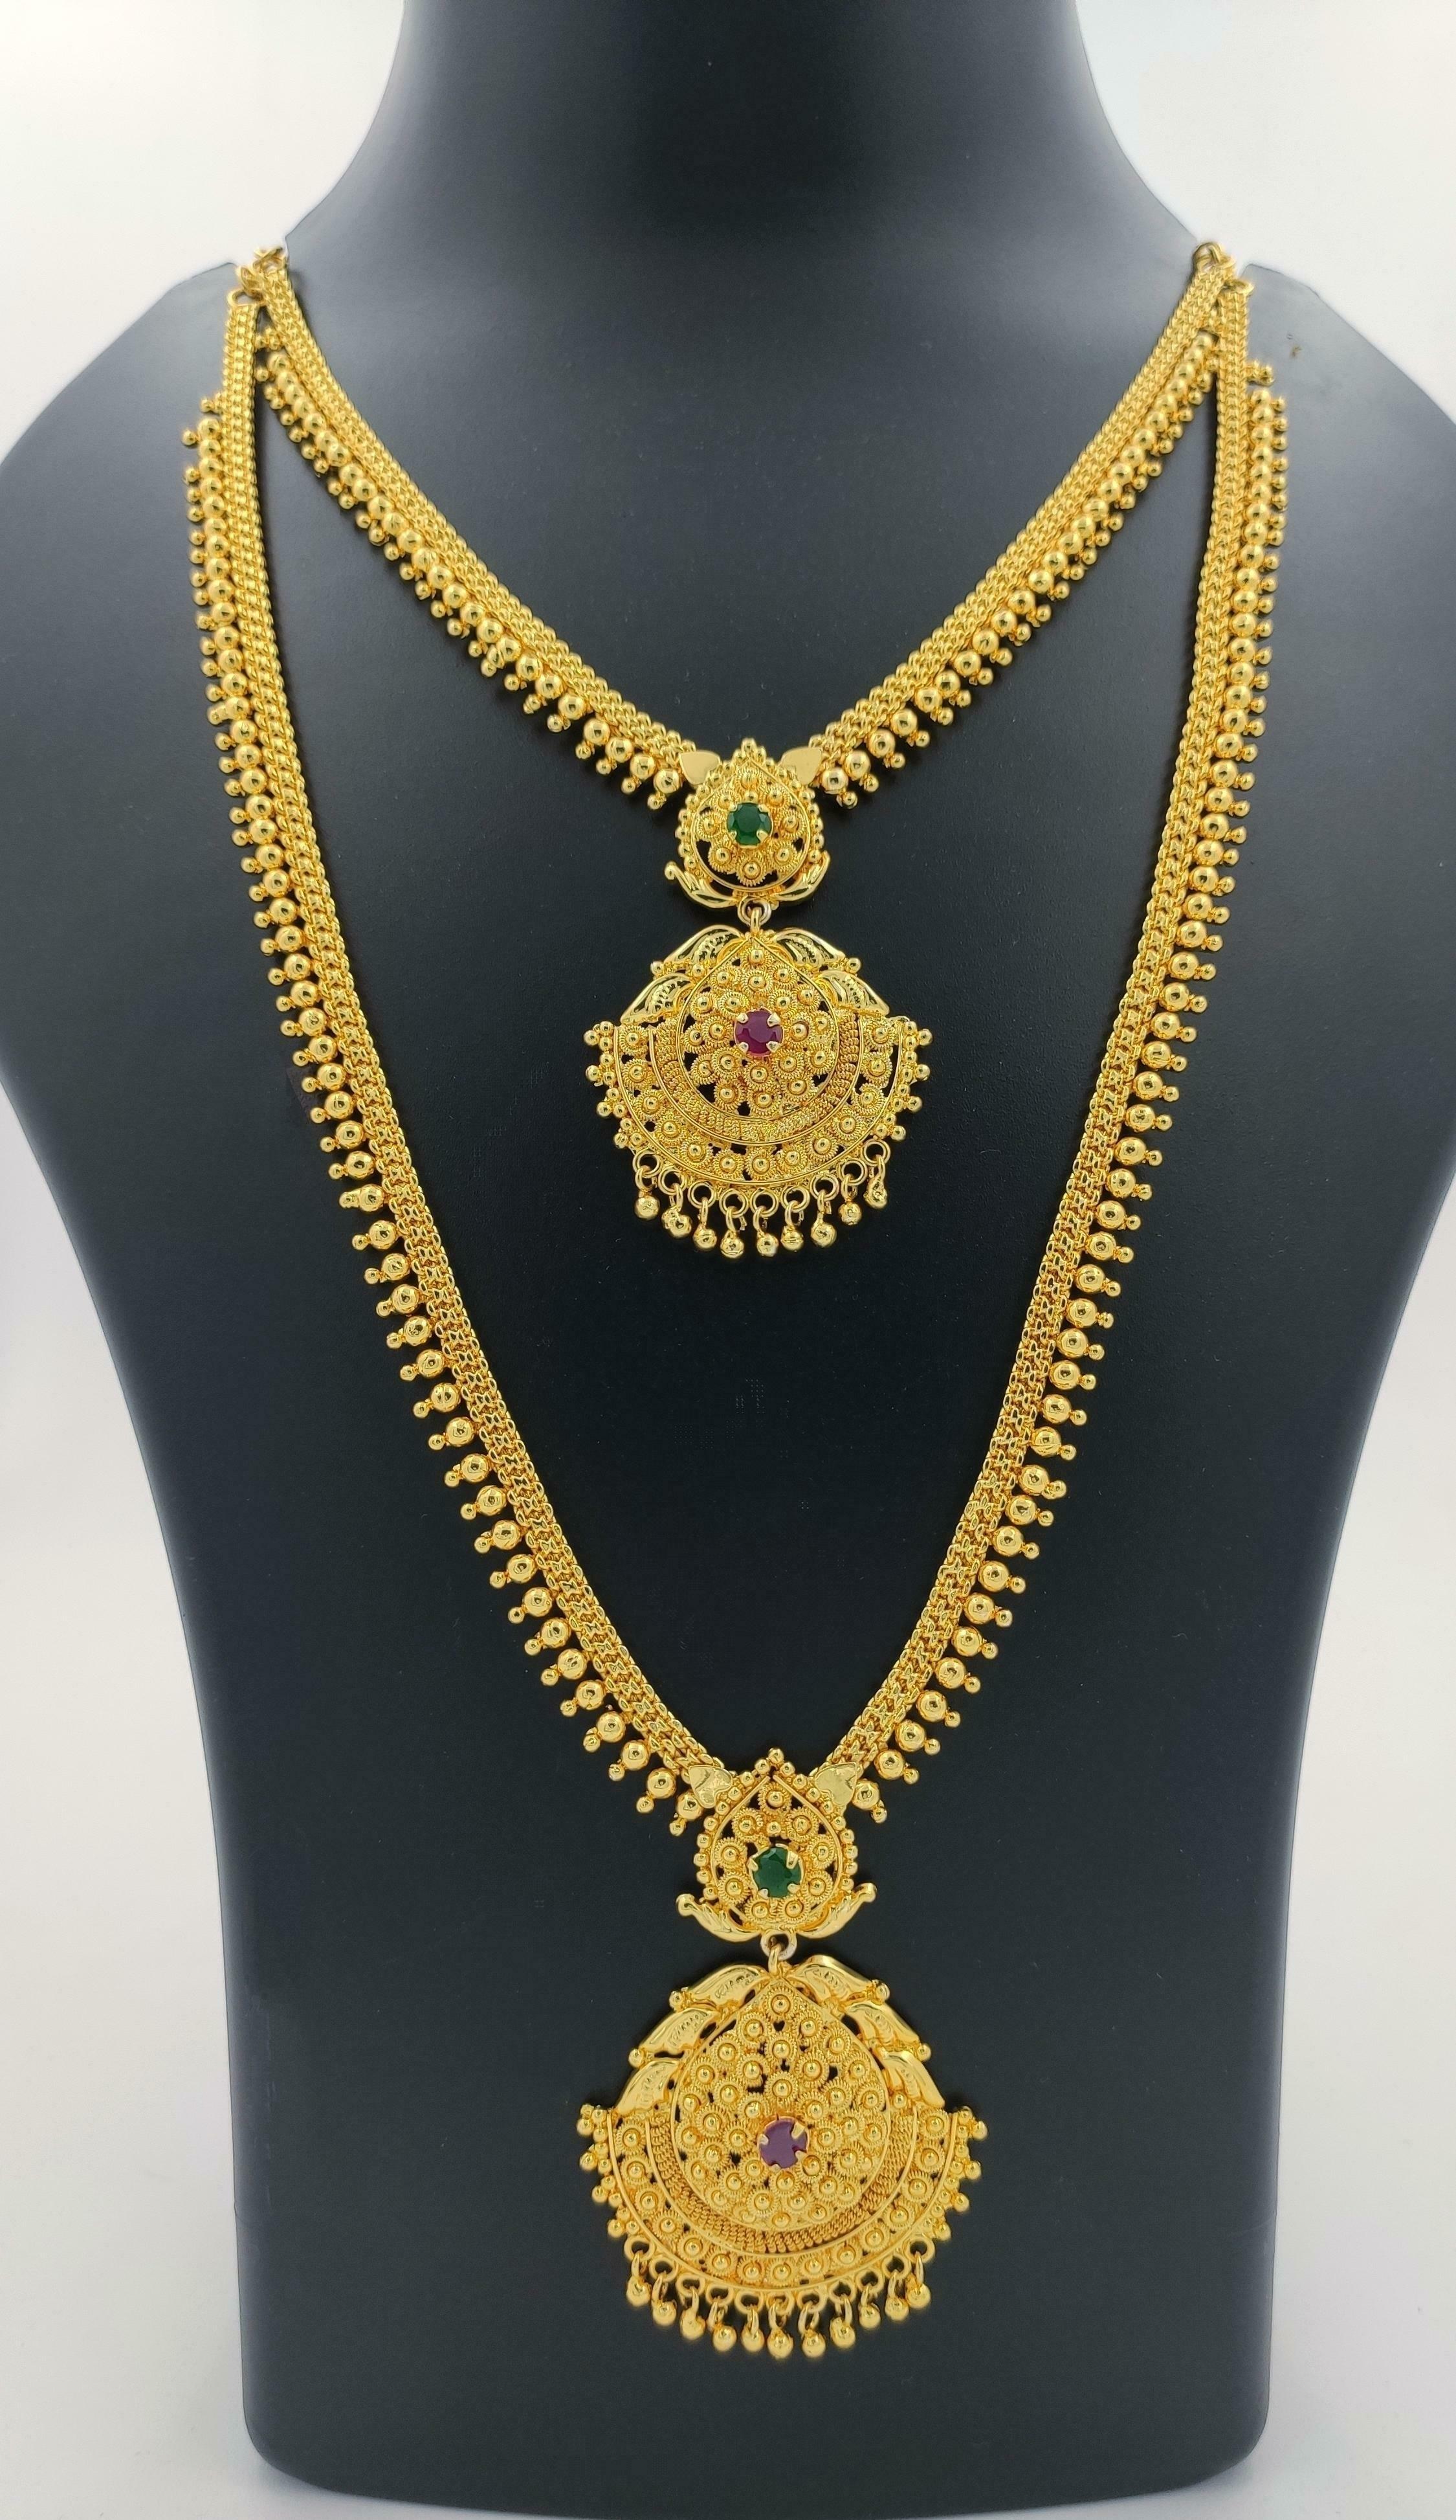
 Hanaa Women, Girls Copper Micro Gold Plated Covering Combo Necklace and Haram
Type: Necklaces & Pendants
Brand: Hanaa
Price: Rs. 1279
 The Brand of HANAA jewelry comes with the coating of Micro Gold Plating on it, which makes it look similar to real 22-karat jewelry. The Brand Of Hanaa Providing you the premium quality products and Our main intention is to satisfy the customer needs. The product gives you stylish look, traditional and modern. This is the Hottest collection of fashion Jewellery.
Features: Base Material - Copper,Chain Type - Anchor,Clasp Type - Fold Over,Chain and Necklace Thickness - 1.5 mm
Included: Pack of 1 x Micro Gold Plated Covering Combo Necklace and Haram